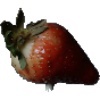
Label: Strawberry 1